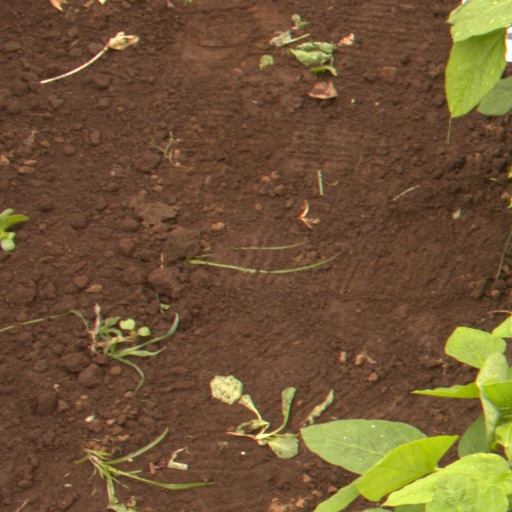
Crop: soybean